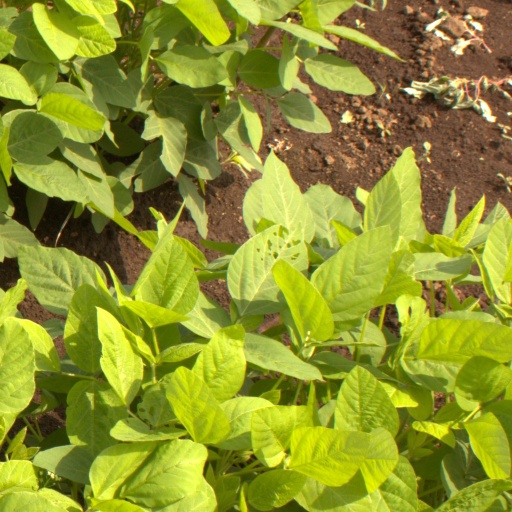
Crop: soybean